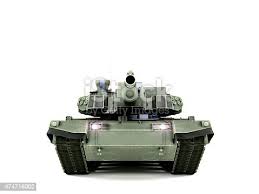
Label: T-90